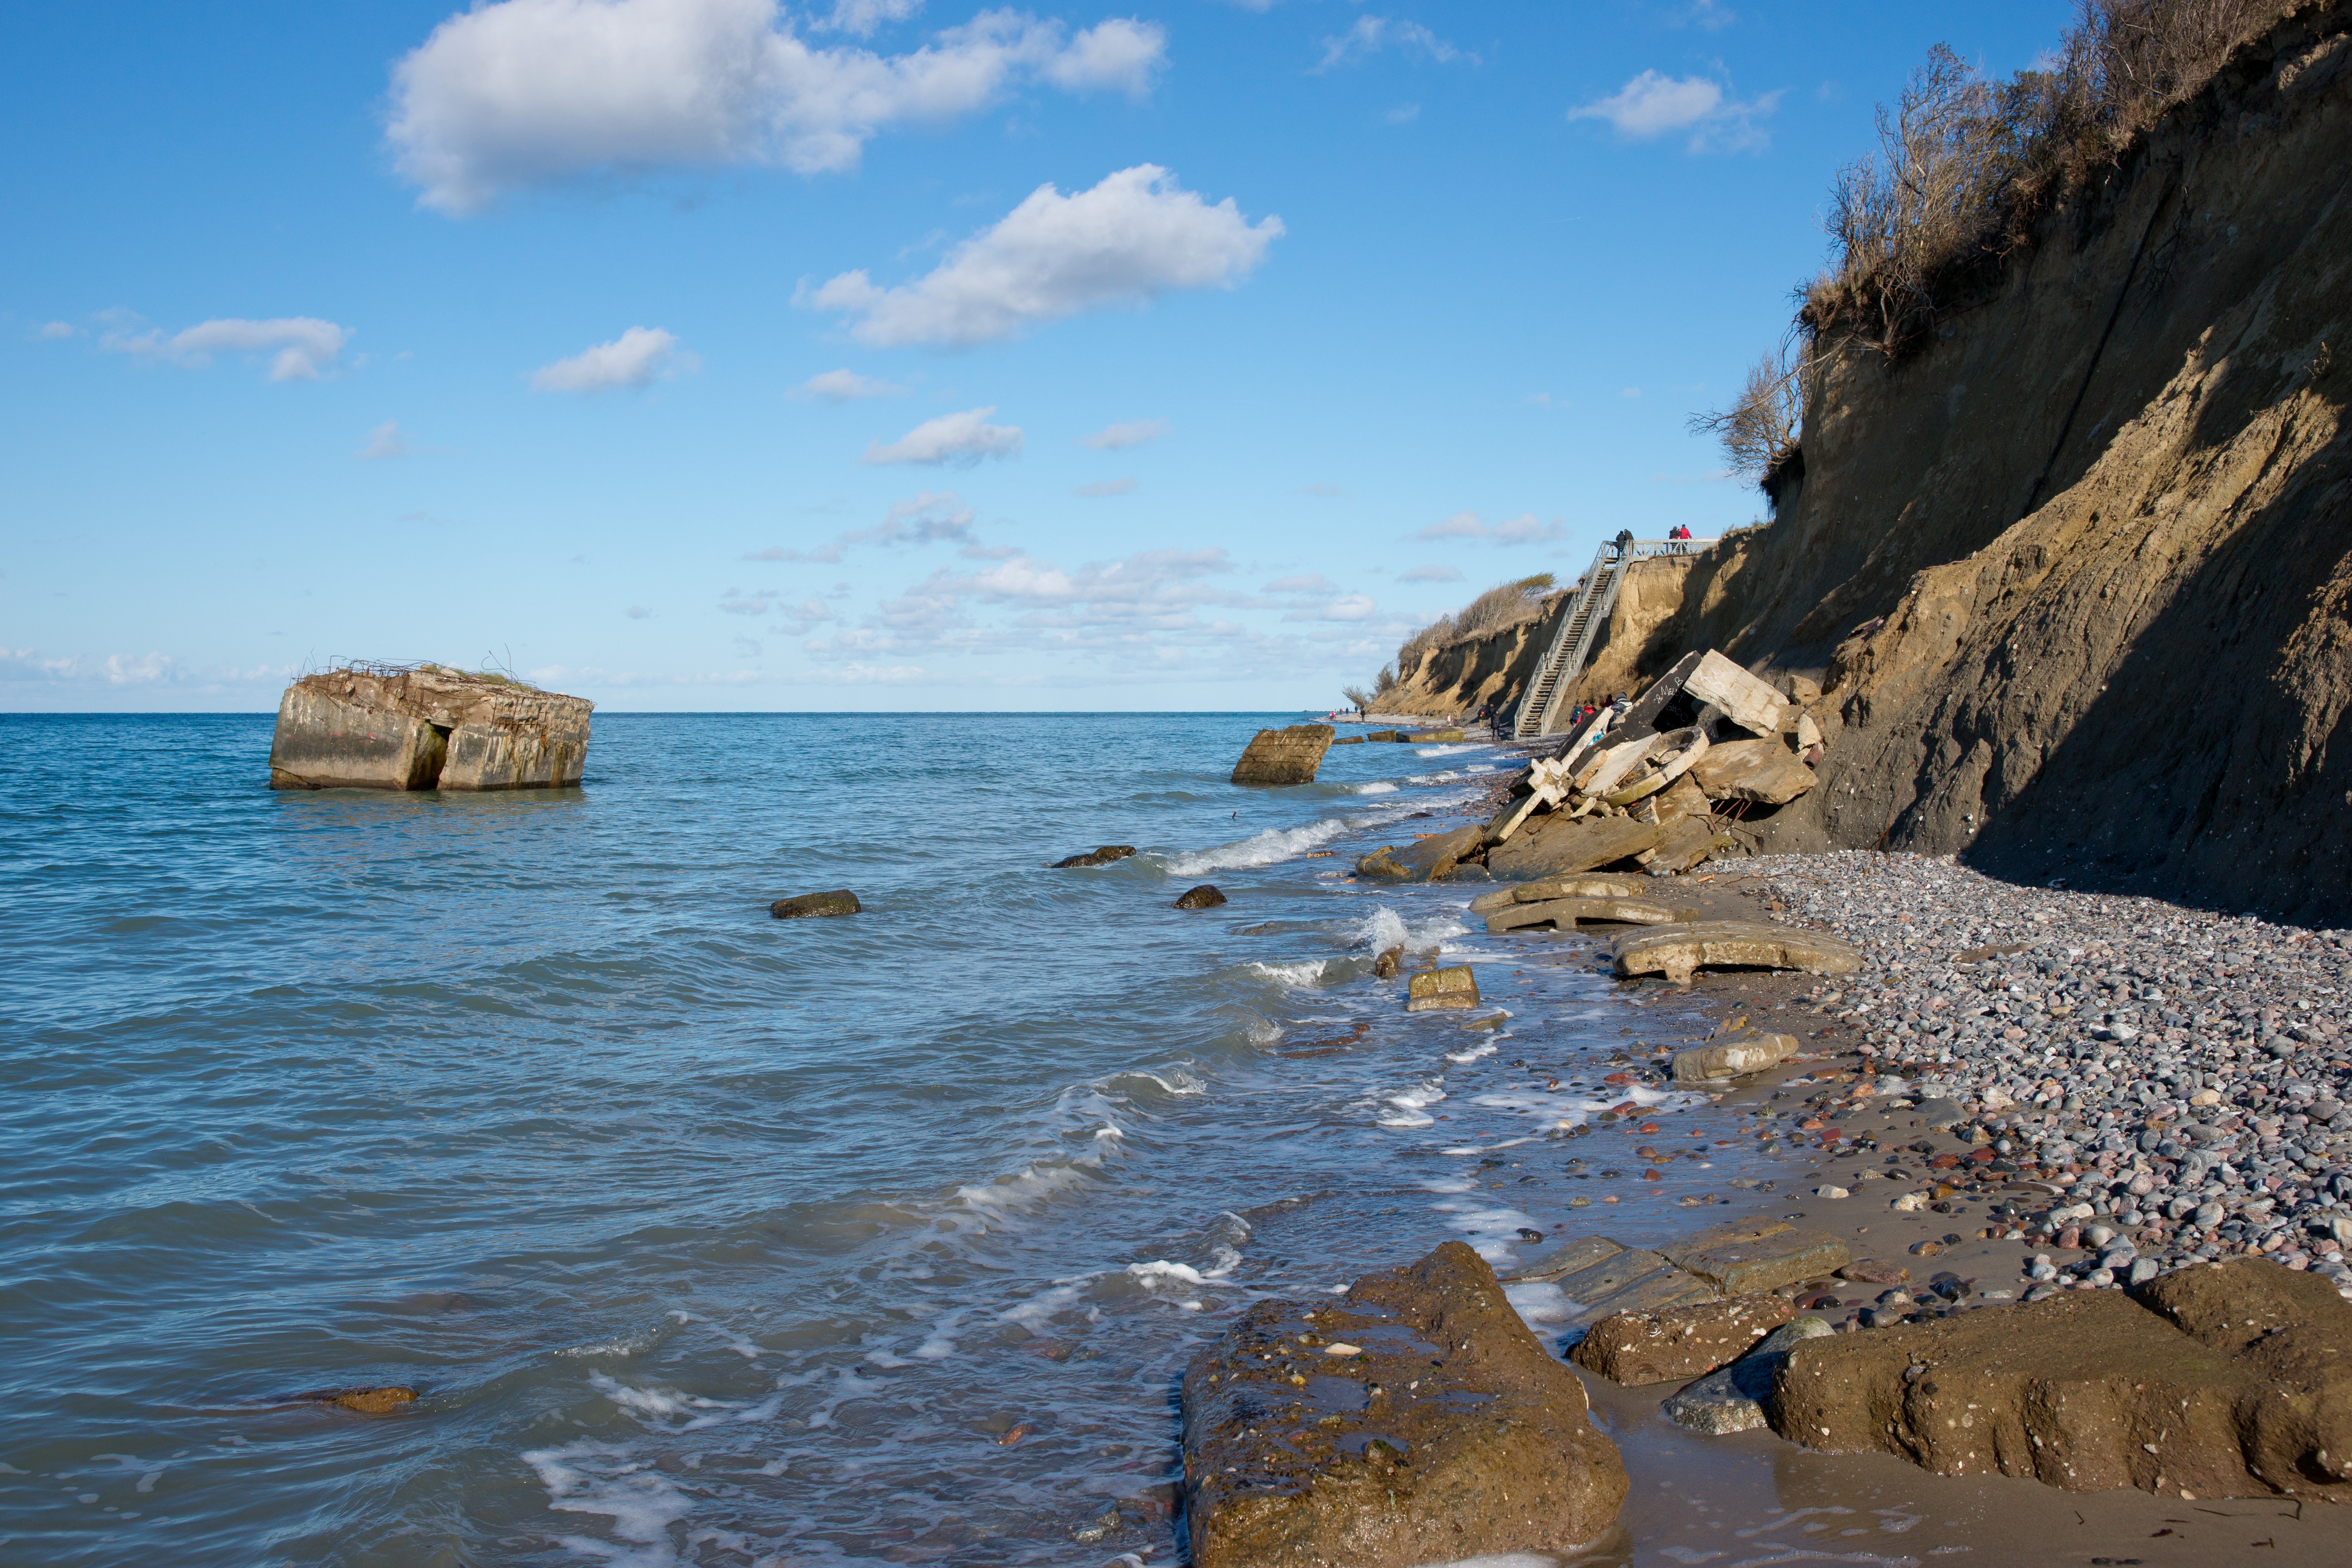
beach, landscape, sea, coast, water, sand, rock, ocean, sky, shore, wave, vacation, cliff, cove, bay, blue, terrain, material, body of water, clouds, risk, cape, dangerous, bunker, baltic sea, wustrow, arenshop